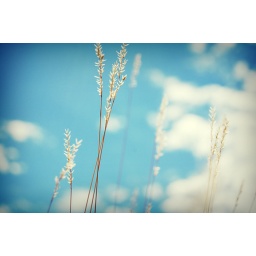
grass in the field